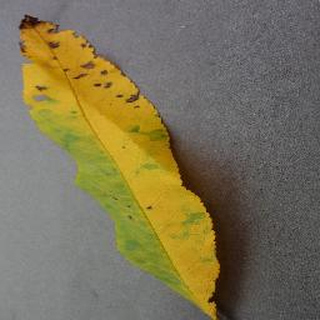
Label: peach_bacterial_spot